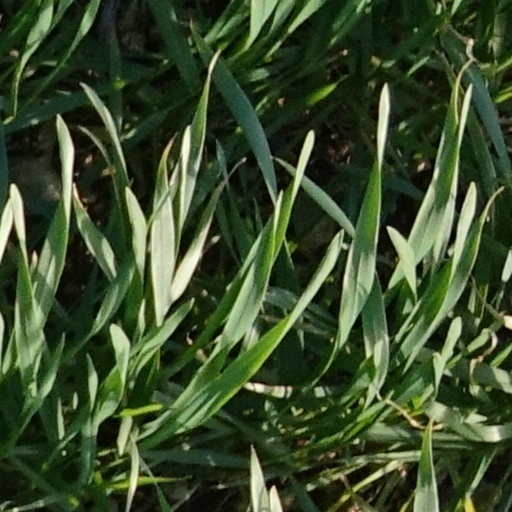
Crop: wheat